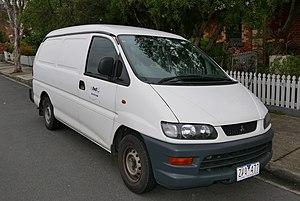
Le Mitsubishi Delica est une automobile produite par le constructeur Mitsubishi sous cinq générations depuis 1967. De 1967 à 2007, elle a été une camionnette. La cinquième mouture de 2007 est devenue un monospace.